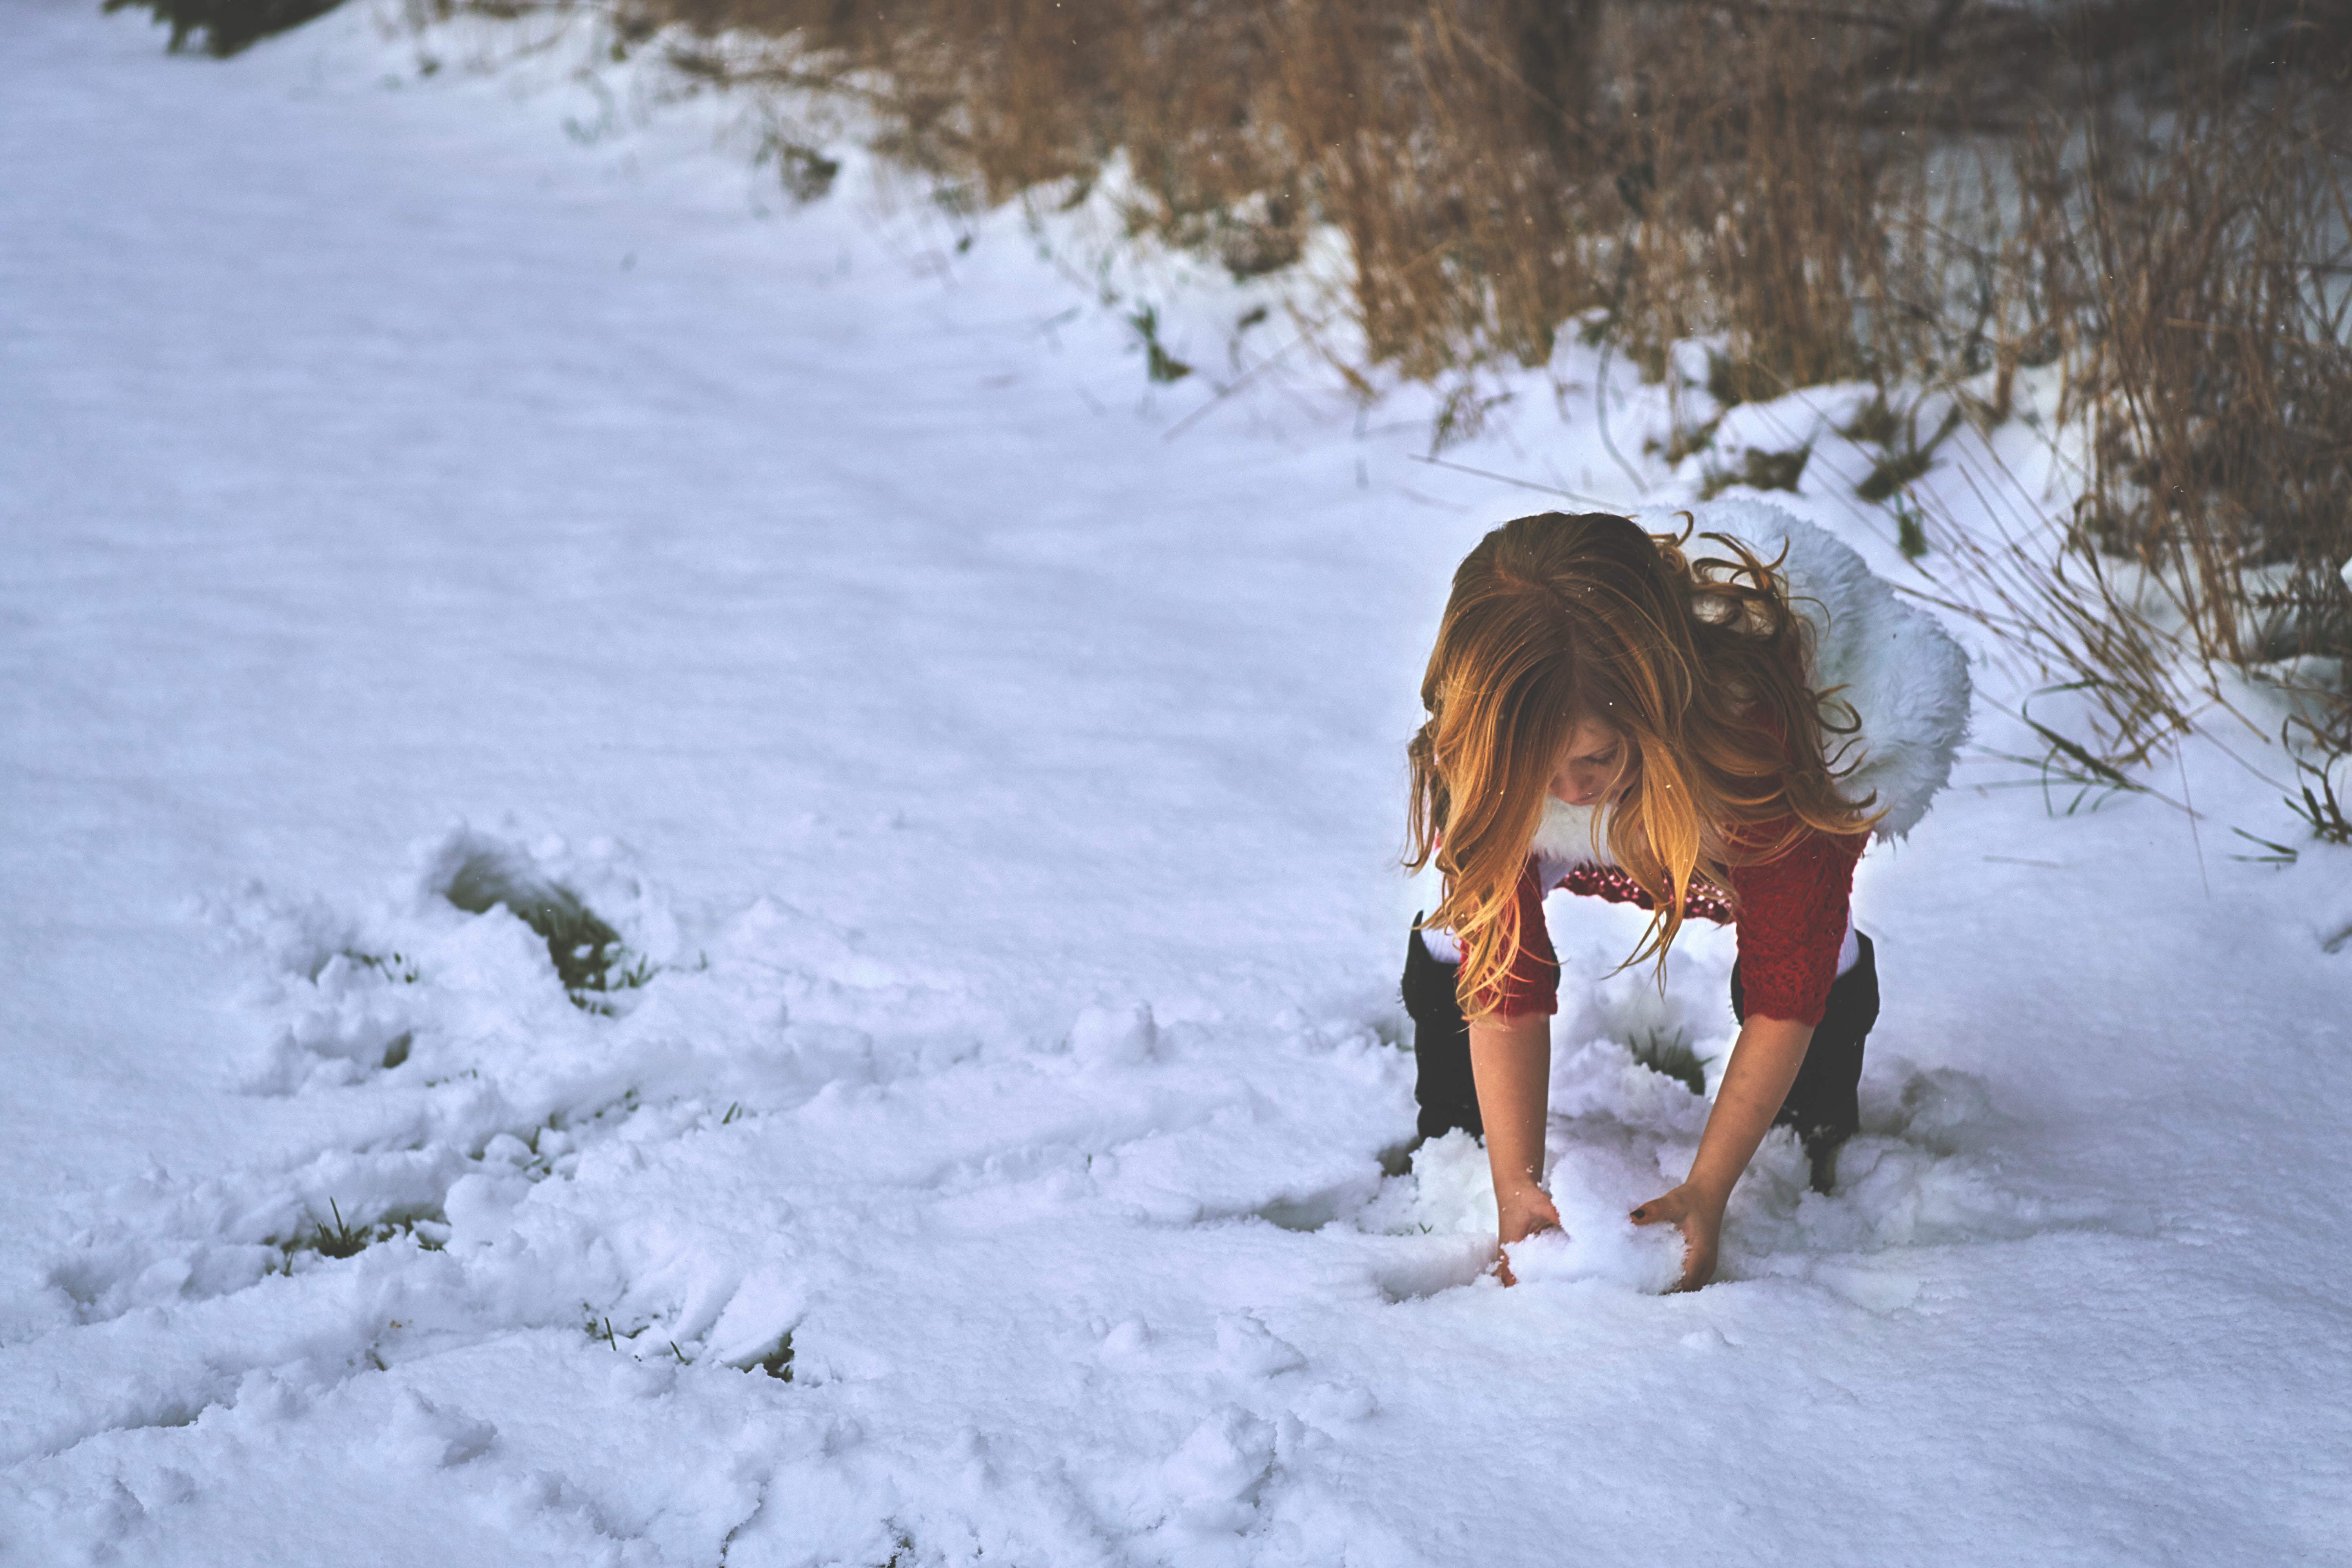
snow, winter, girl, dog, weather, mammal, child, playing, childhood, season, dog like mammal